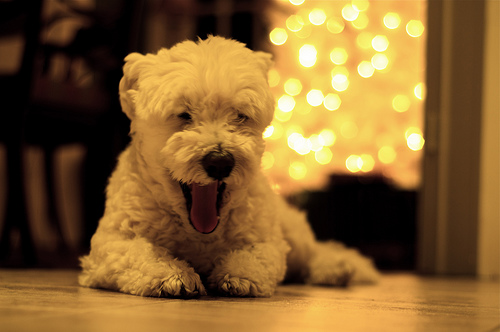
Breed: havanese